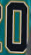
Number: 0